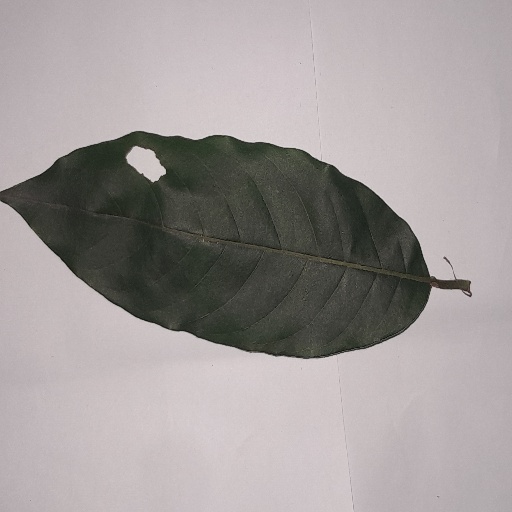
Species: HariTaki
Leaf condition: Shot Hole